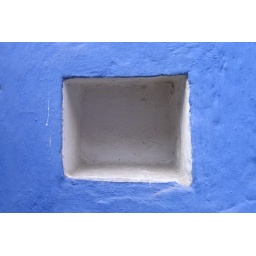
white box in a blue wall